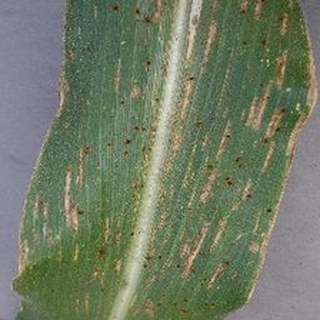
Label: corn_gray_leaf_spot